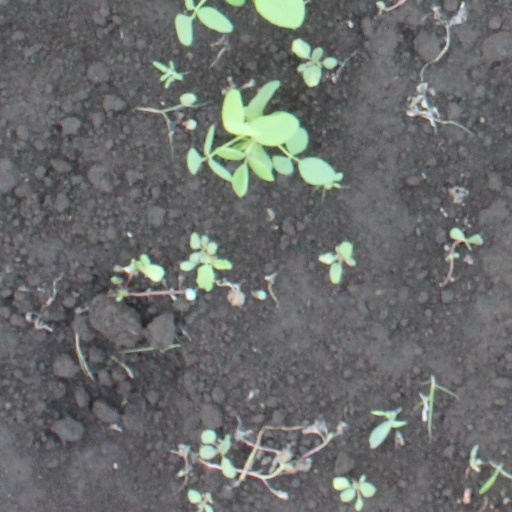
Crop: soybean